Gemini 6A

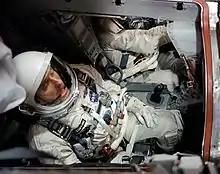
Stafford and Schirra before the pre-launch countdown

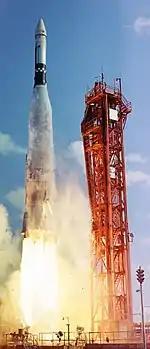
The Atlas-Agena launches the Agena Target Vehicle for the intended Gemini 6 rendezvous mission, attempted October 25, 1965 but fails.

The original Gemini 6 mission, scheduled for launch on October 25, 1965, at 11:41 am EDT, had a planned mission duration of 46 hours 47 minutes, completing a total of 29 orbits. It was to land in the western Atlantic Ocean south of Bermuda.